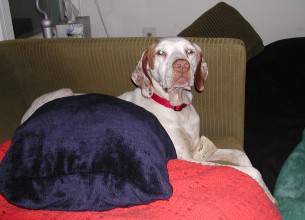
Label: dog